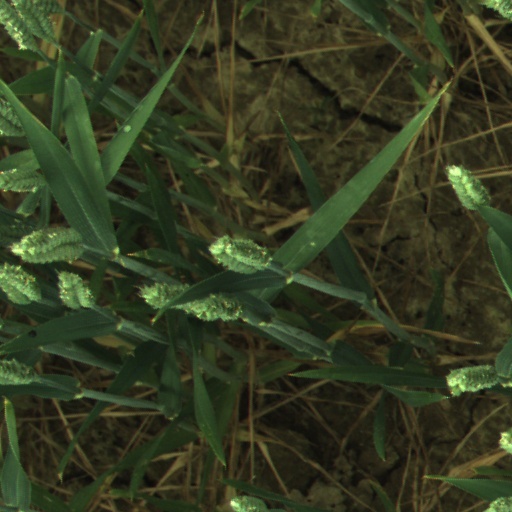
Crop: wheat